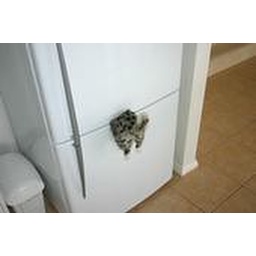
car in door